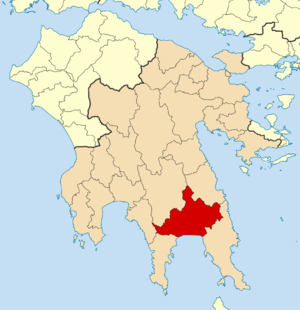
La Grèce est organisée depuis le 1ᵉʳ janvier 2011 en 13 régions et 325 dèmes.
Le dème de l'Eurotas est une circonscription administrative de la périphérie du Péloponnèse, dans le district régional de Laconie, en Grèce.